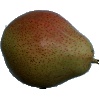
Label: Pear Forelle 1